British racing green

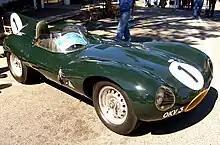
1954 Jaguar D-type in BRG

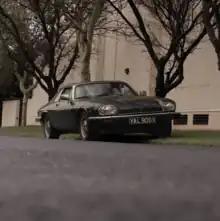
1982 Jaguar XJS, Sir Michael Edwardes, CEO of British Leyland

In the 1920s Bentley cars were hugely successful at the Le Mans 24h races, all sporting a mid- to dark-green. The first recorded use of the darkest green shades was on the Bugatti of Briton William Grover-Williams, driving in the very first Monaco Grand Prix, in 1929. This colour has become known as "British Racing Green".